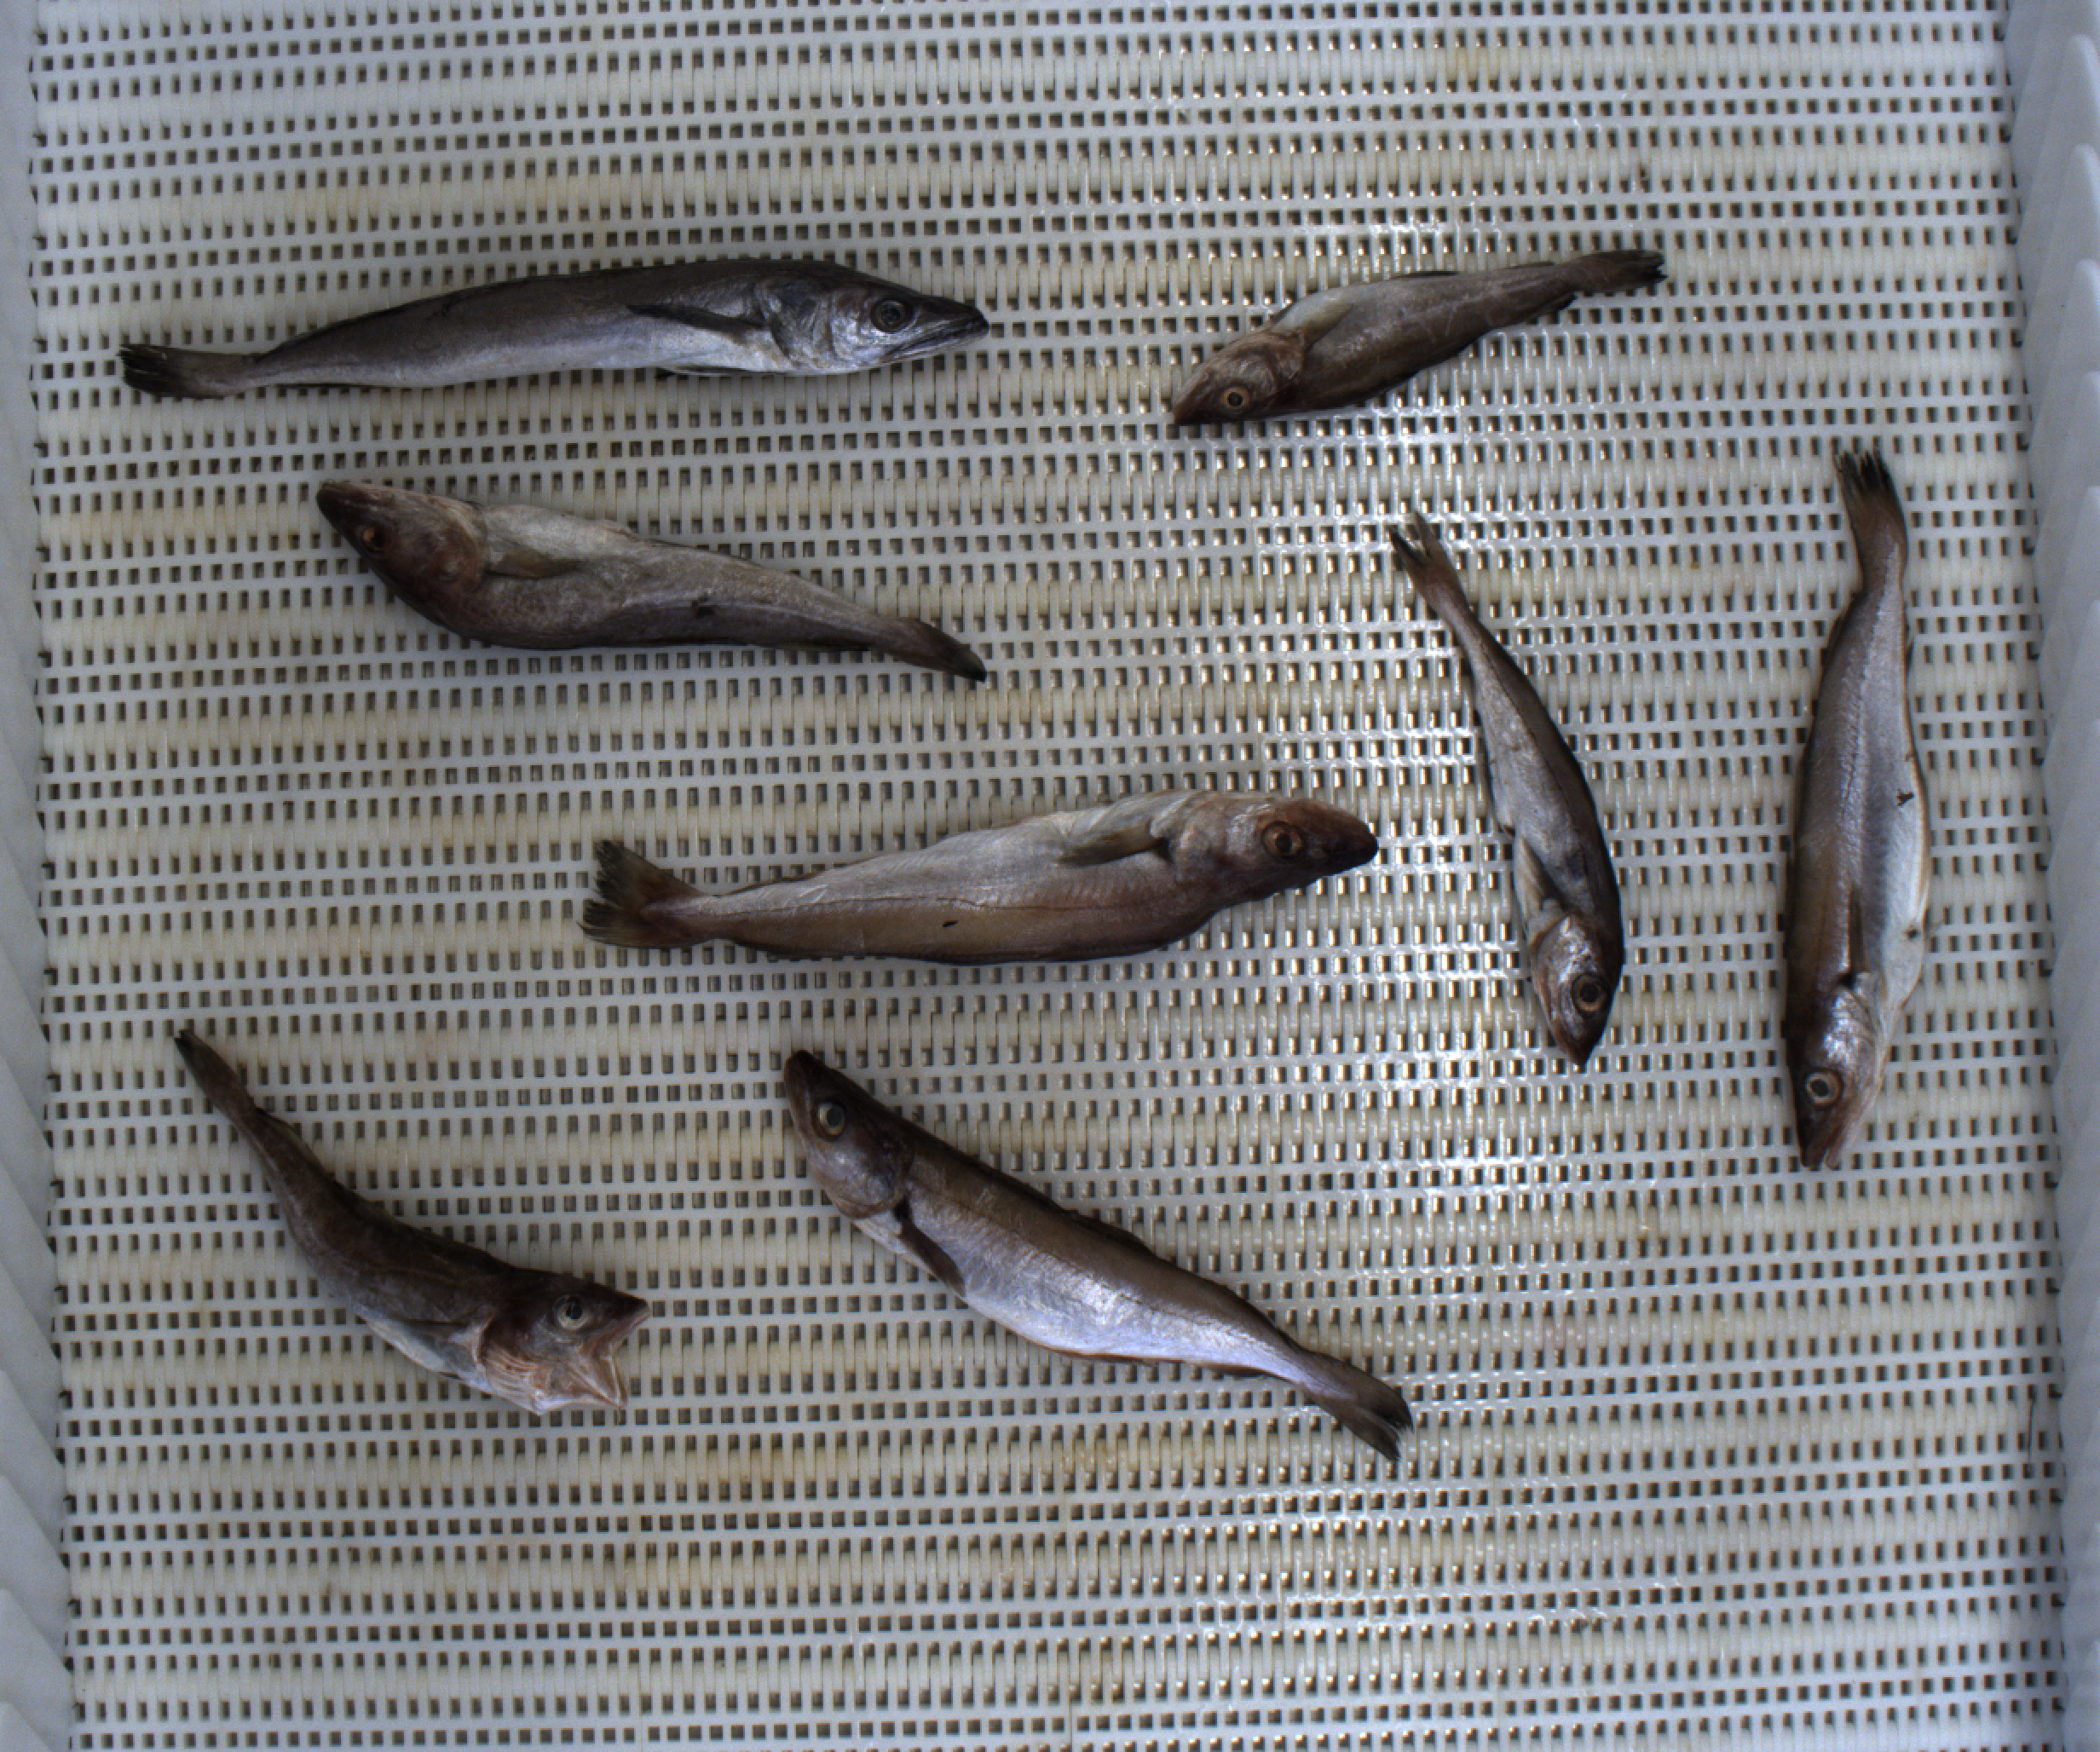
Total fish: 8
Cod: 3
Haddock: 1
Whiting: 3
Hake: 1
Horse mackerel: 0
Saithe: 0
Other: 0